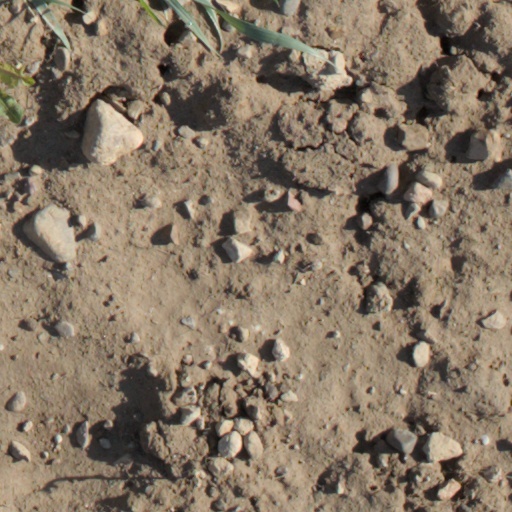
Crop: wheat